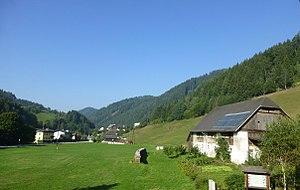
Breitenau am Hochlantsch est une commune autrichienne du district de Bruck-Mürzzuschlag en Styrie.